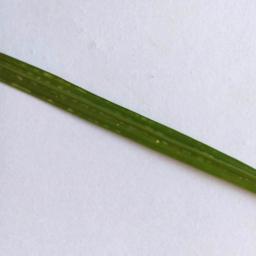
Label: Rice___Healthy